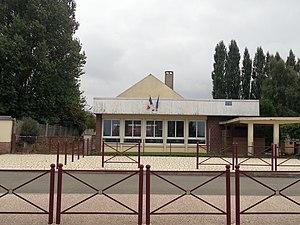
Le groupe scolaire Roger Cocu de Romescamps
Romescamps est une commune française située dans le département de l'Oise, en région Hauts-de-France.